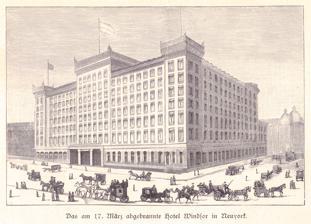
Building: Windsor Hotel fire
Country: United States of America
Year built: 1873
1899 fire in Manhattan, New York Windsor Hotel Windsor Hotel, before 1899 General information Location Manhattan , New York City Opened 1873 Demolished 1899 The Windsor Hotel fire occurred on March 17, 1899. The hotel located at 575 Fifth Avenue (at the corner of East 47th Street ) in Manhattan , New York City , New York . The seven-story hotel opened in 1873, at a time when hotel residency was becoming popular with the wealthy, and was advertised as "the most comfortable and homelike hotel in New York." It burned down on St Patrick's Day 1899 with great loss of life. Fire Monument to unidentified fire victims in Kensico Cemetery Windsor arcade in 1902, on right Fire 1899 Fire 1899 On St Patrick's Day 1899, while people were gathered below to watch the parade , a fire destroyed the hotel within 90 minutes. Supposedly the fire started when someone threw an unextinguished match out of a second-floor window and the wind blew it against the lace curtains. Dora Duncan, leading a dance class in the hotel at the time, managed to get her students, including her daughter, Isadora , to safety. Abner McKinley, President McKinley 's brother, who was outside when the alarm was raised, dashed in and rescued his wife and handicapped daughter. Firemen, some of them still in their dress uniforms from the parade, made heroic rescues, but they were hampered by the crowds; the fire moved too fast for them to reach every window with ladders, and water pressure was inadequate. Almost 90 people died (estimates vary), with numerous bodies landing on the pavement; some people fell when escape ropes burned their hands, while some jumped in preference to being burned alive. The operator of the hotel, Warren F. Leland, was unable to identify his 20-year-old daughter, Helen, who had jumped from the 6th floor. The following day The New York Times featured the headlines "Windsor Hotel Lies in Ashes" and "The Hotel a Fire Trap." The fire commissioner, Hugh Bonner , blamed the construction of the hotel for the rapid spread of the fire: it did not have the cross walls that by 1899 were required by law. According to some reports, the fire escapes soon became too hot to use; other accounts state that there were none. The Windsor Hotel fire was the inspiration for John Kenlon, who later became fire chief but was a lieutenant in 1899, to become one of the most forceful advocates of a high-pressure hydrant system in New York, which was finally installed in 1907. Aftermath The bodies of 31 of the unidentified victims were buried in Kensico Cemetery in Valhalla, New York . A monument to them was dedicated on October 9, 2014. For a few months after the fire, the landowner, Elbridge Gerry , rented the site for billboards. In 1901, he built the Windsor Arcade, an ornamental building of luxury shops. It was torn down in the 1910s; the buildings that replaced it have also been demolished. The two high-rises now occupying the site, at 565 and 575 Fifth Avenue, have no plaque or marker for the tragedy. See also List of former hotels in Manhattan Wikimedia Commons has media related to Windsor Hotel, Manhattan . References